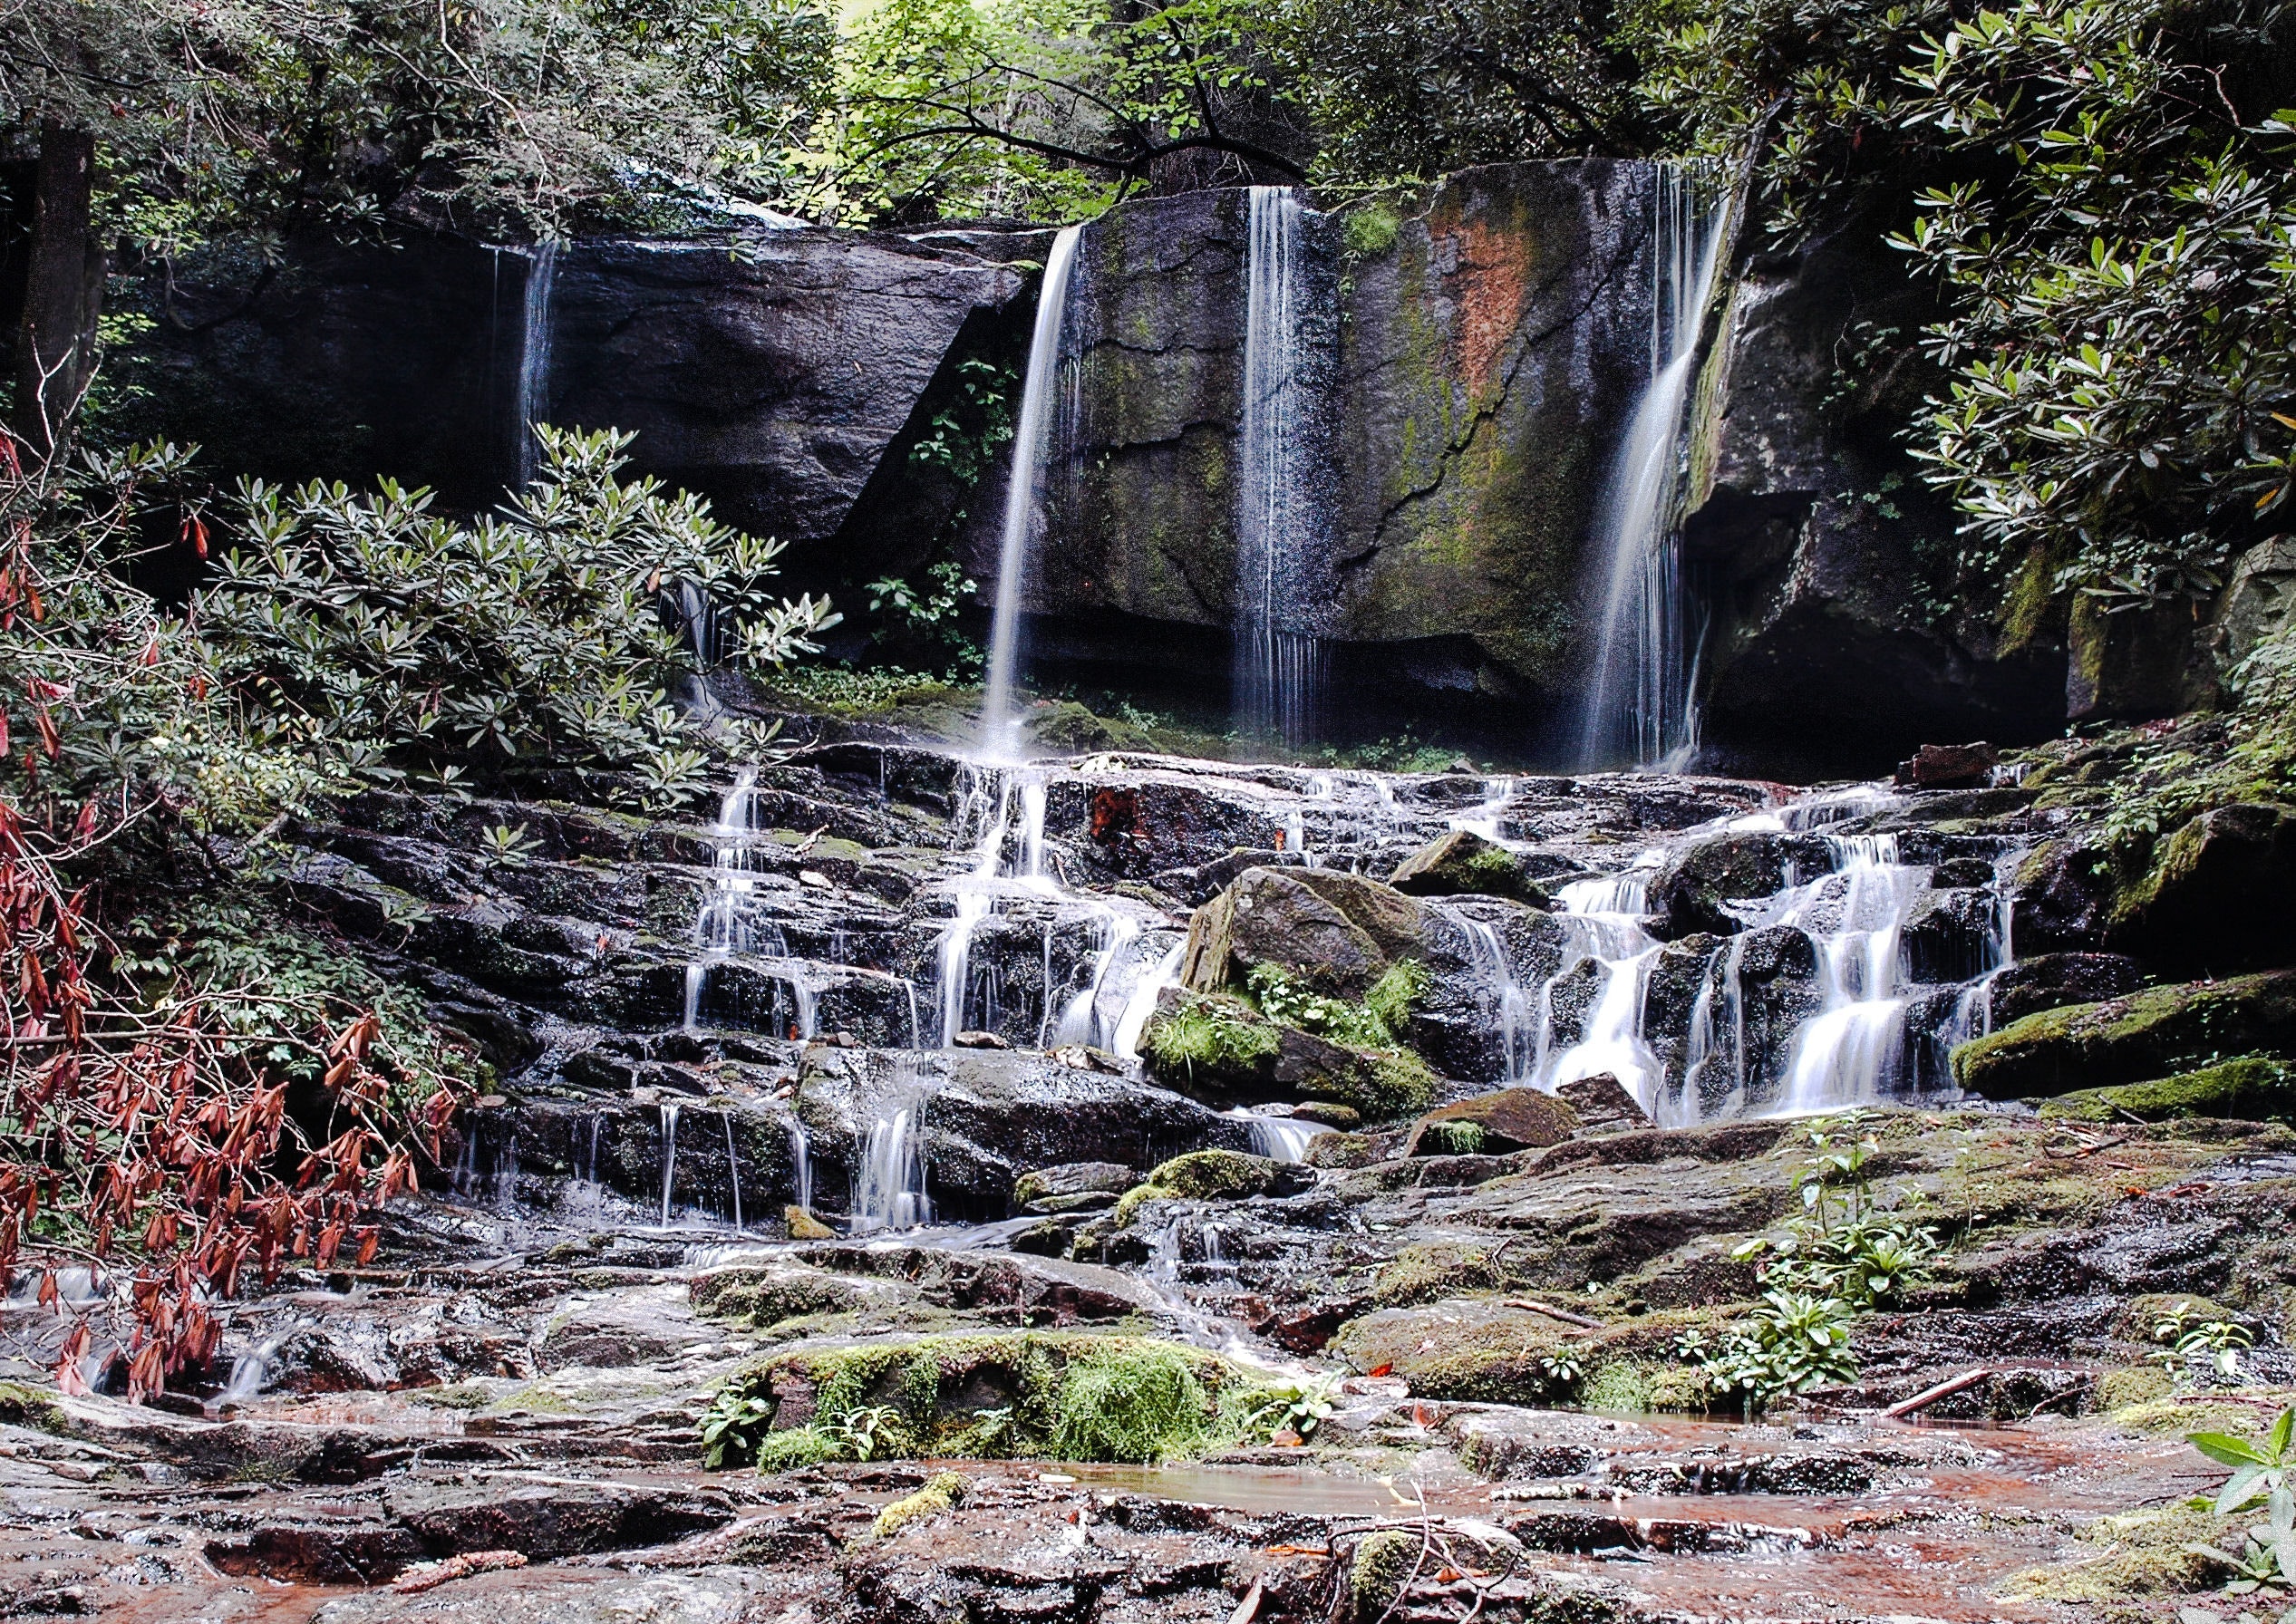
waterfall, water resources, body of water, natural landscape, nature, water, nature reserve, vegetation, watercourse, stream, wilderness, chute, water feature, state park, forest, tree, rock, biome, rainforest, leaf, river, old growth forest, national park, formation, plant, ravine, valdivian temperate rain forest, creek, jungle, moss, landscape, riparian forest, tropical and subtropical coniferous forests, vascular plant, riparian zone, fluvial landforms of streams